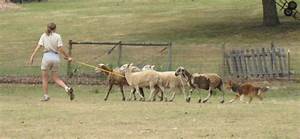
Label: pecora